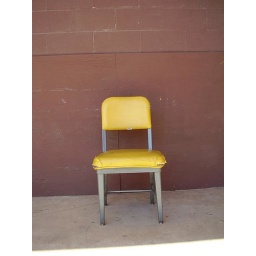
Walking past the post office, I saw this chair on the back dock. I liked the yellow against the brown.